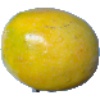
Label: maracuja